Clark Gayton

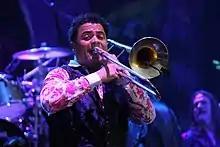
Clark Gayton playing trombone

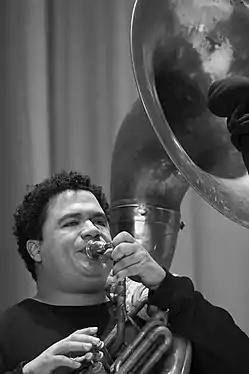
Clark Gayton, Buffalo, NY, 2009

Clark Gayton is an American multi-instrumentalist, musician, composer and musicians' rights advocate.